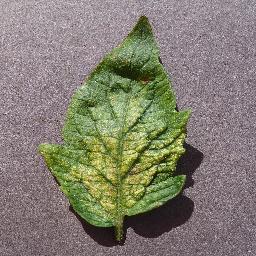
Label: Tomato___Spider_mites Two-spotted_spider_mite